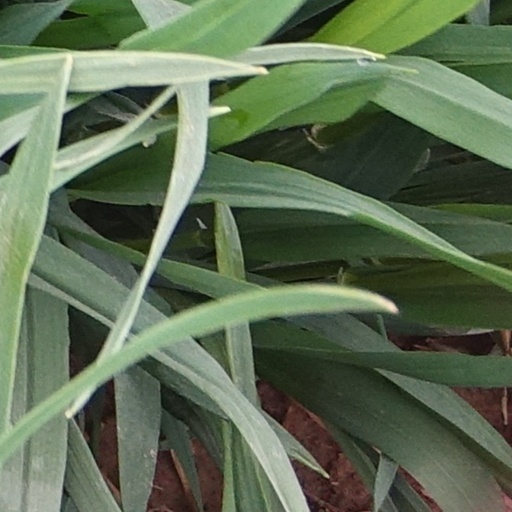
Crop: wheat